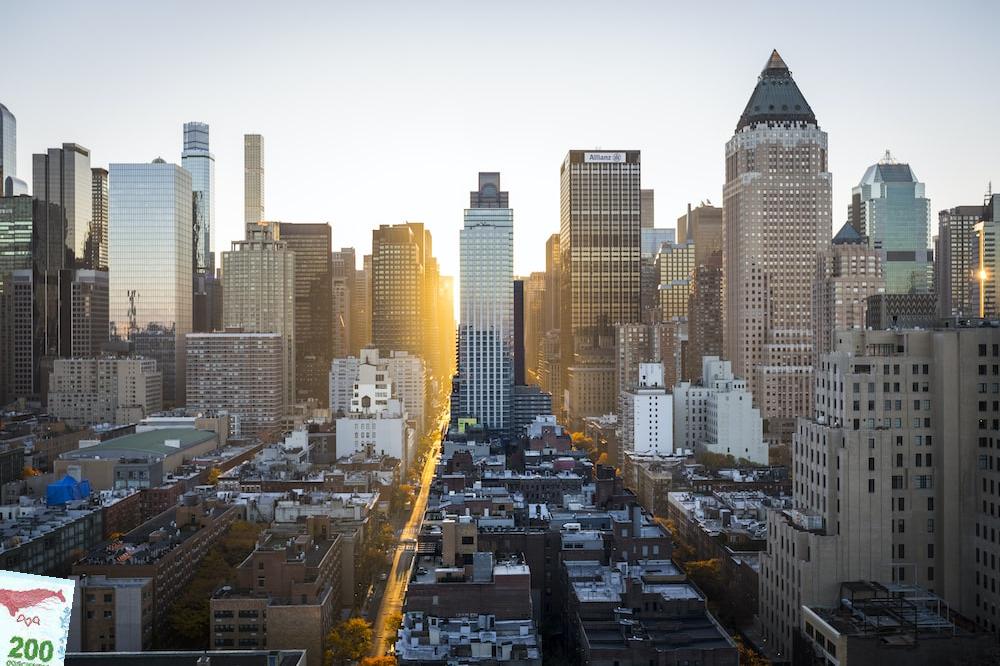
Denominación: 200